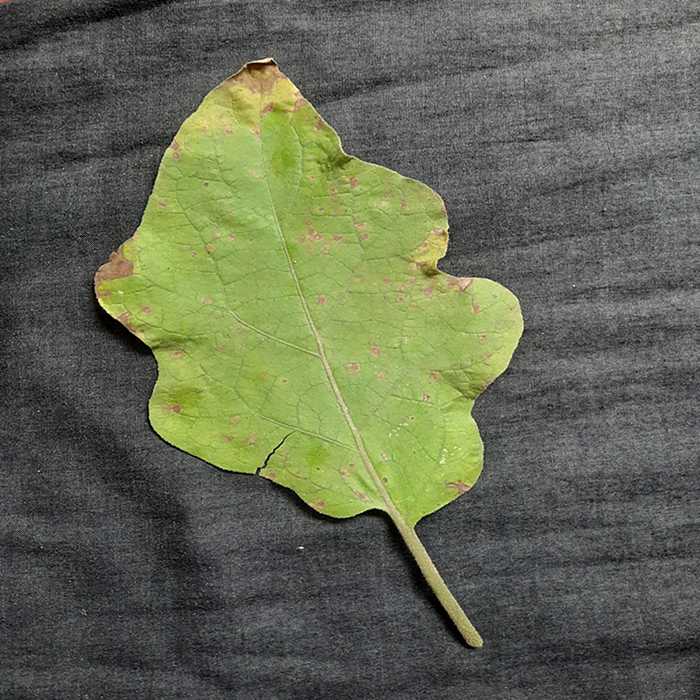
Plant: Eggplant
Label: Eggplant Cercopora leaf spot